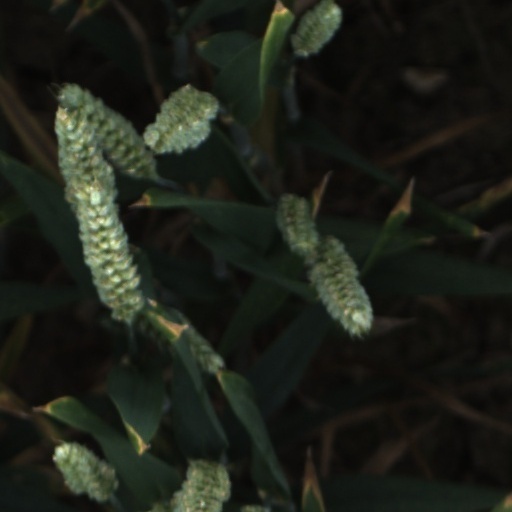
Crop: wheat